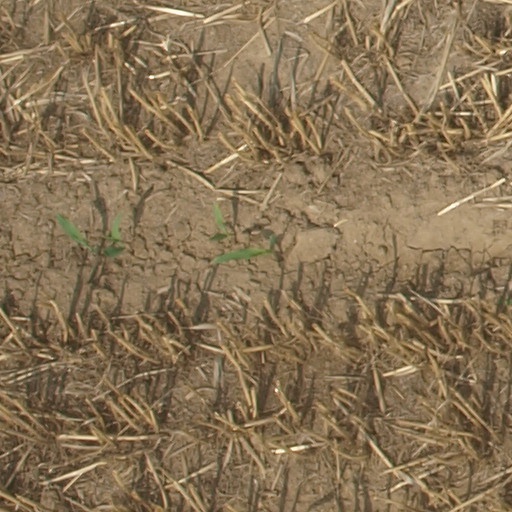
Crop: maize; corn